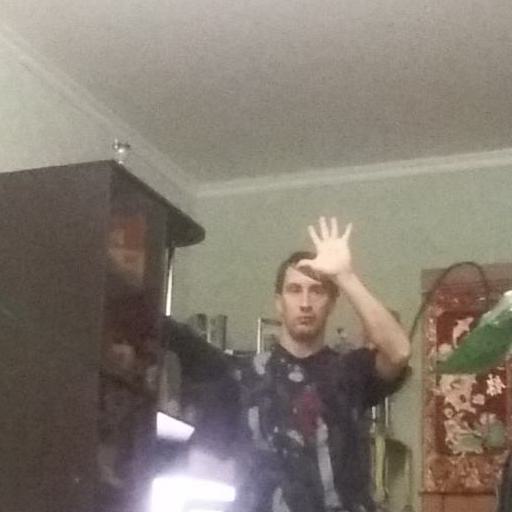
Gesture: palm